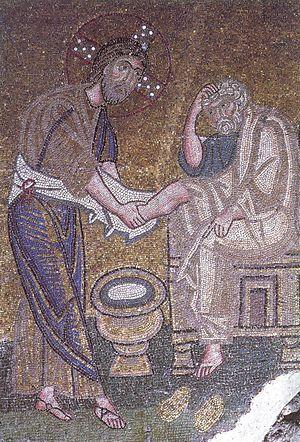
Le lavement des pieds, appelé aussi podonipsie en grec ou pedilavium en latin, est un acte rituel accompli en mémoire du lavement des pieds des apôtres par Jésus-Christ la veille de sa Passion, avant de se mettre à table pour la cène.
Le monastère Néa Moní de l’île grecque de Chios est un édifice d'époque byzantine inscrit dans la liste du patrimoine mondial de l’UNESCO depuis 1990. Cet édifice religieux vieux de près de mille ans se situe sur le Mont Provaetion sur l’île de Chios. Cette île fait aujourd’hui partie de la Grèce et se trouve à près d’une dizaine de kilomètres des côtes turques actuelles. Quant au monastère, il est blotti dans une vallée cachée à 11 km à l’ouest de Chios.